Driving in Singapore

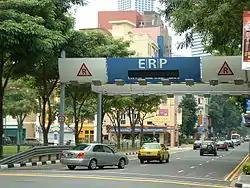
ERP gantry

The earliest roads in Singapore, after its founding in 1819, were laid out in the Jackson Plan of 1822 in keeping with Sir Stamford Raffles's directions. A grid system was adopted for the town with roads for carriages being wide, and those for horses four yards wide. Pedestrian paths along the roadsides were two yards wide, allowing room for two people to walk abreast and giving rise to the five-foot ways that came to be associated with the sheltered walkways along roadside shops.